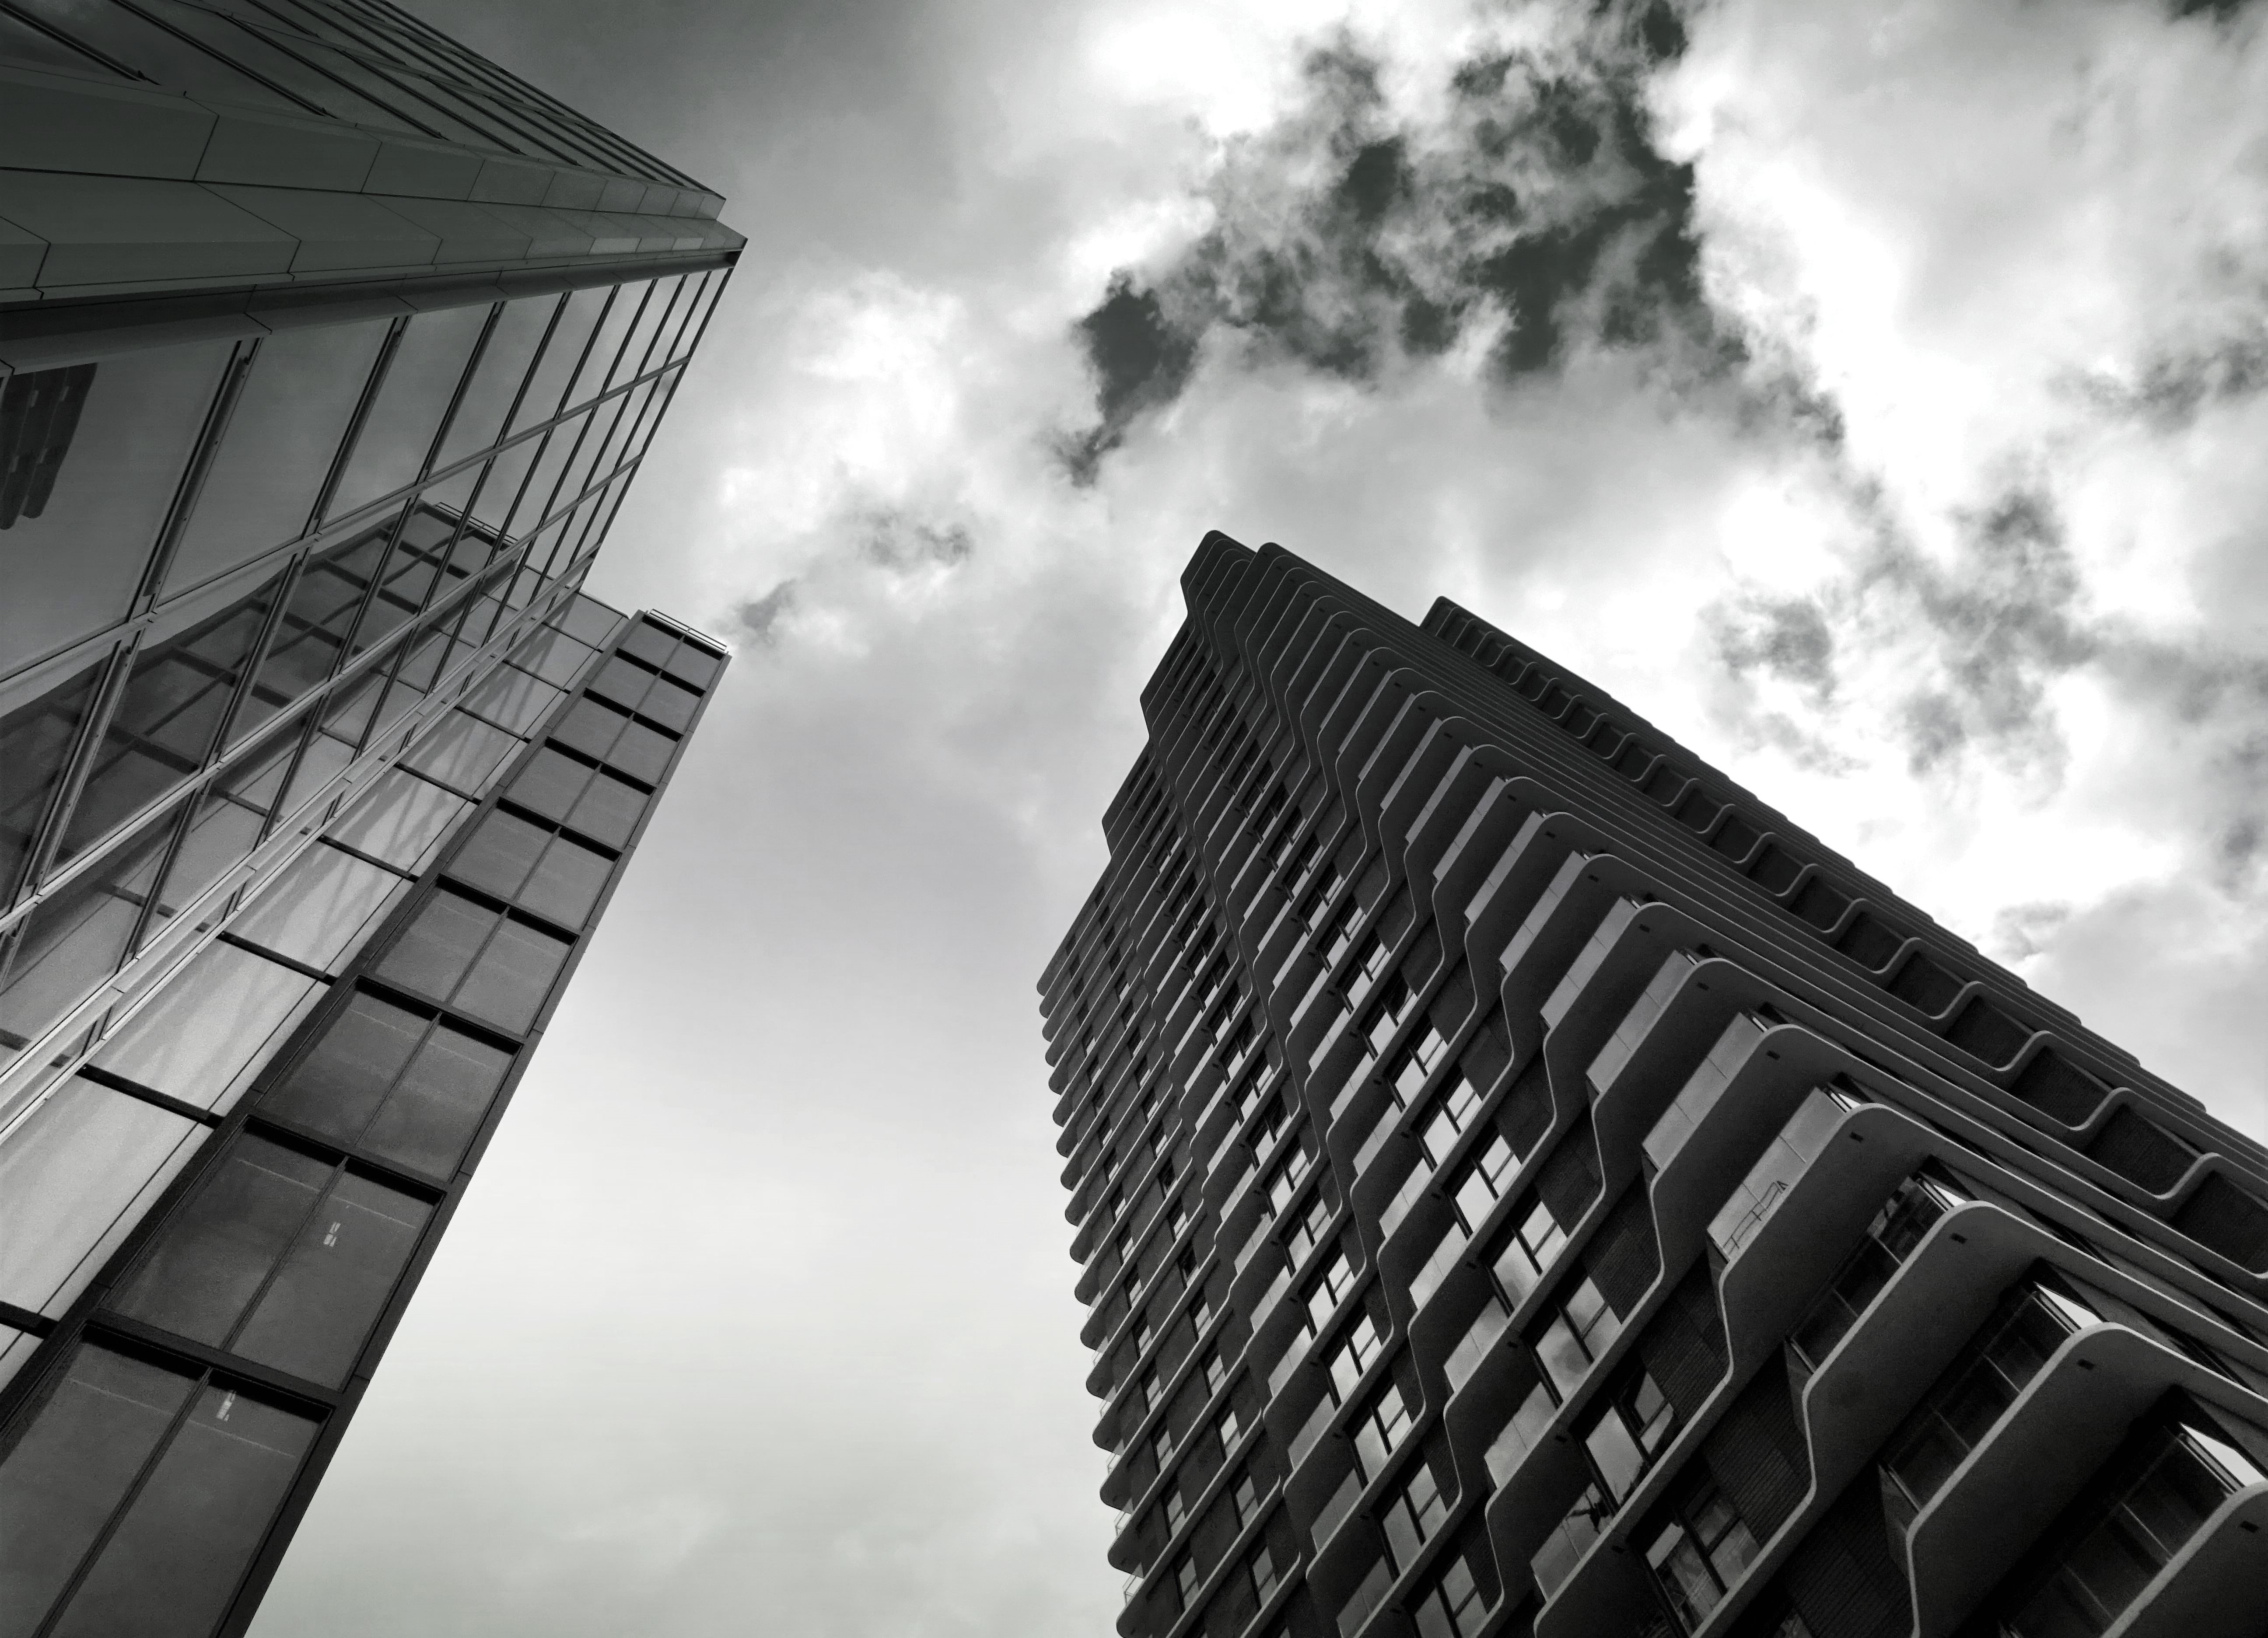
skyscraper, building, sky, metropolitan area, metropolis, landmark, black and white, daytime, urban area, tower block, cloud, monochrome photography, architecture, structure, photography, monochrome, corporate headquarters, condominium, commercial building, line, facade, symmetry, headquarters, meteorological phenomenon, city, angle, tower, stock photography, brutalist architecture, daylighting, skyline